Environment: real
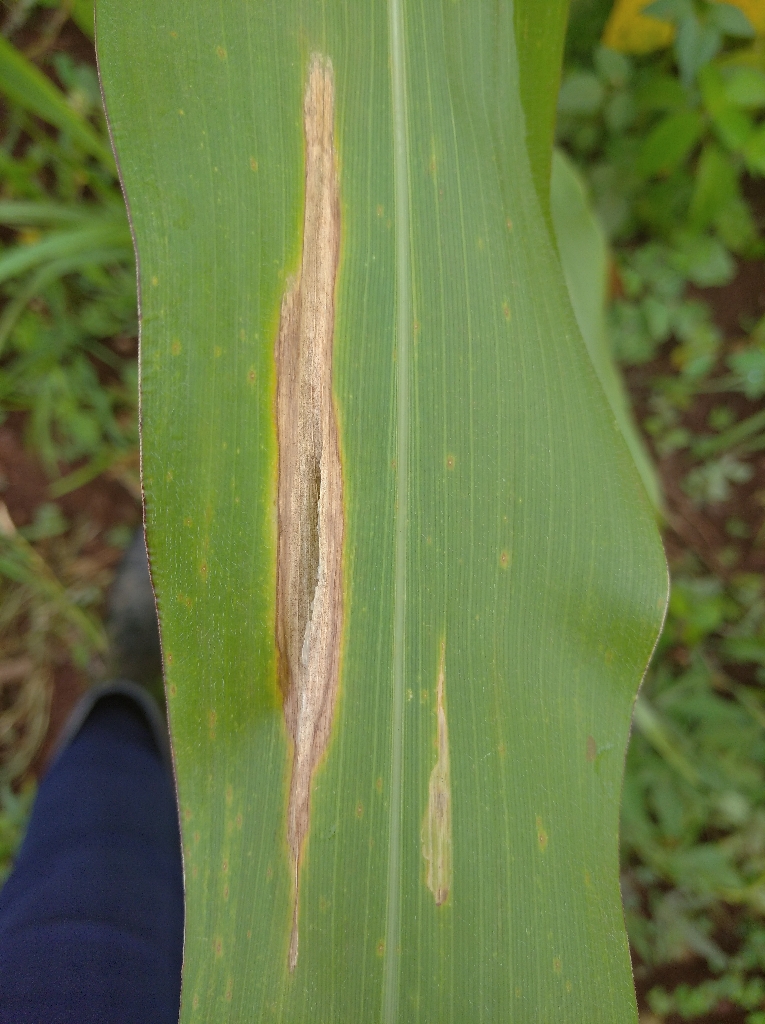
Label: northern_corn_leaf_blight